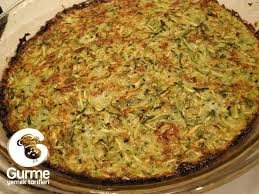
Yemek: mucver